Raider Nation

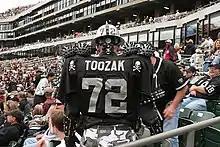
Members of Raider Nation are known for dressing in elaborate costumes.

Raider Nation is the official name for the fans of the National Football League (NFL)'s Las Vegas Raiders (formerly the Oakland Raiders and the Los Angeles Raiders). Fan Jim Hudson coined the term in the 1990s when the Raiders returned to Oakland after a long hiatus in Los Angeles, thus becoming a team with a regional fanbase.